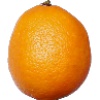
Label: Lemon Meyer 1